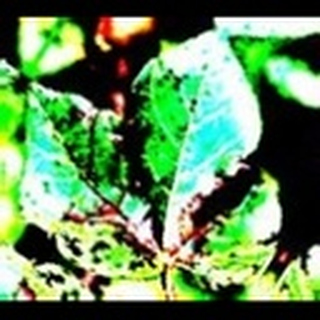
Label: cotton_bacterial_blight